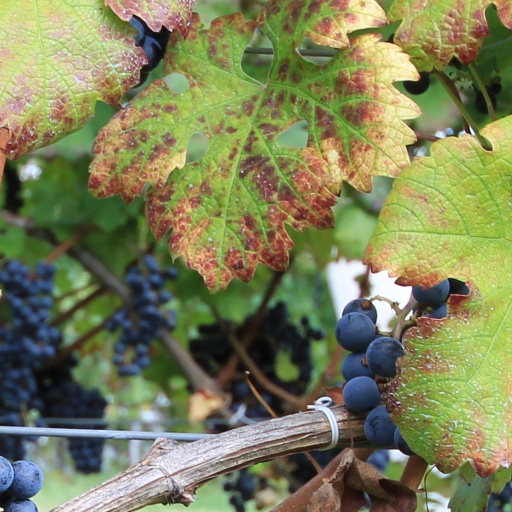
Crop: grape